Somerville Circle

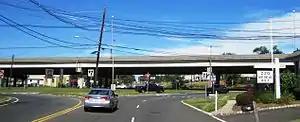
At-grade view of the circle looking west from Route 28, US 202 passes over the circle on the overpass

The Somerville Circle joins U.S. Routes 202 and 206, and New Jersey Route 28. A bridge over the circle allows Route 202 to bypass the intersecting roads. Ever since the bridge was built in the 1990s, the New Jersey Department of Transportation no longer considers the Somerville Circle a traffic circle, but the intersection still contains a 360 degree loop, interrupted on one side with traffic lights. According to the New Jersey Department of Transportation, the circle averages 11,786 vehicles a day.